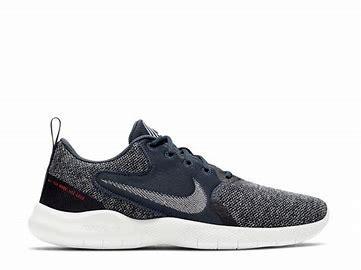
Brand: Nike
Model: Flex Experience Run 10